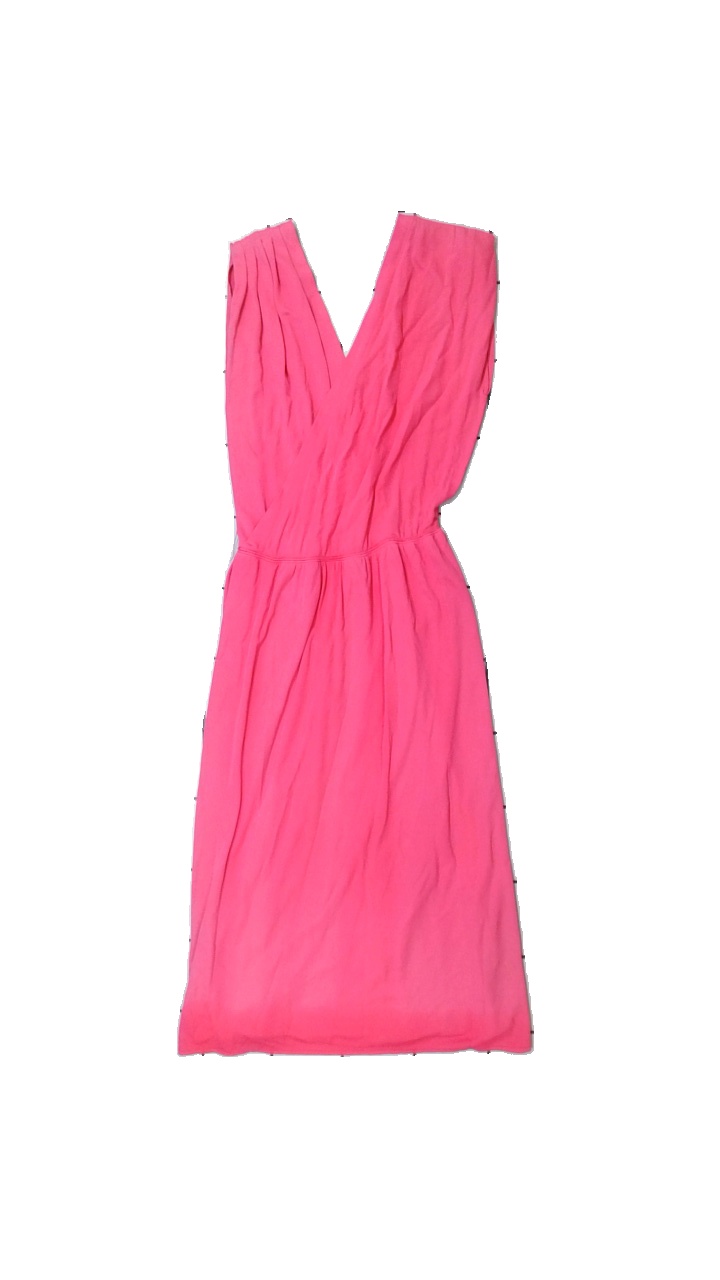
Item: Dress (Ladies)
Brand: Missing
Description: Lång rosa klänning
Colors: Pink
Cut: V-collar
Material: ?
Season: All
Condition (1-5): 4
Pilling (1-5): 5
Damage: små hål
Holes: Minor
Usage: Export
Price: <50